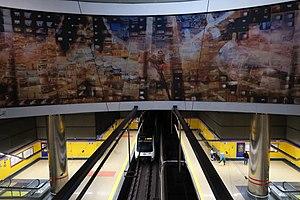
Pinar del Rey est une station de métro à Madrid qui dessert le district d'Hortaleza.